Marty Kaplan

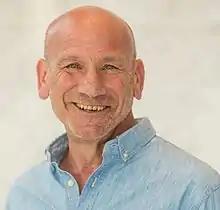
Kaplan in March 2017

Kaplan graduated from Harvard College "summa cum laude" in molecular biology and won the Le Baron Russell Briggs prize for delivering the English Oration at commencement. He was president of the "Harvard Lampoon" and of the Signet Society; at both, his tenure included a change in by-laws leading to the first admission of women members after 95 years (the Lampoon) and 100 years (the Signet). Kaplan was also elected to the editorial boards of the "Harvard Crimson" and the "Harvard Advocate" and was the first Harvard undergraduate to serve on all three of its oldest publications. The recipient of a Marshall Scholarship from the British government, he received a master's degree in English with First Class Honours from Cambridge University in England. As a Danforth Foundation Fellow, he received a Ph.D. in Modern Thought and Literature from Stanford University.